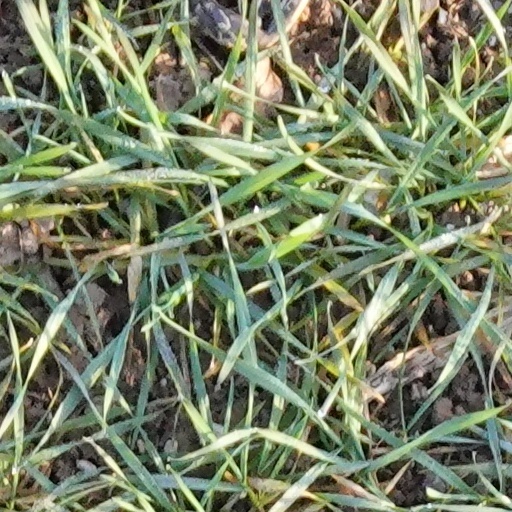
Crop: wheat